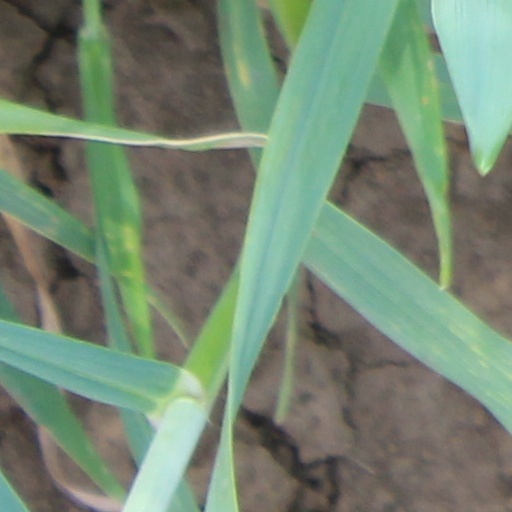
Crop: wheat